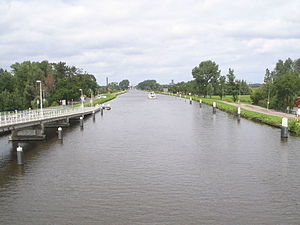
Schie / Nuværende situation
Schie er en samlet betegnelse for fire vandløb i området omkring Overschie i det sydlige Holland. De fire vandløb er Delftse Schie, Delfshavense Schie, Rotterdamse Schie og Schiedamse Schie. Eksistensen af de fire vandløb er et resultat af middelalderlig rivalisering og enighed mellem byerne Delft, Rotterdam, og Schiedam om skat og afgifter på handel og transport.